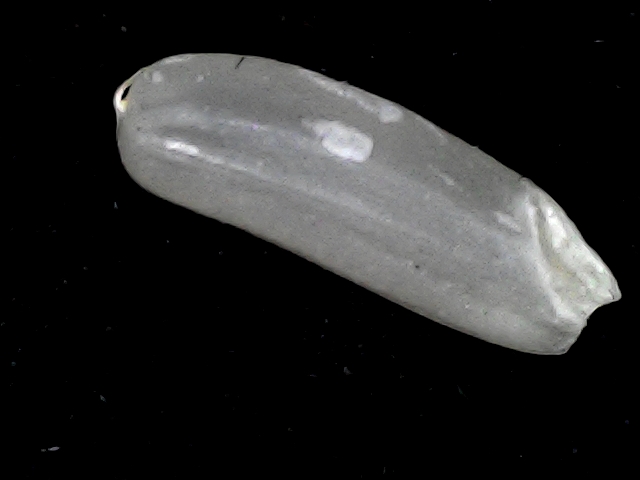
Rice variety: BD87